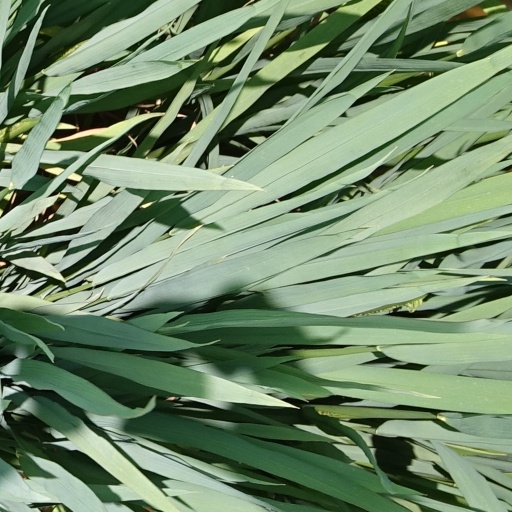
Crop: rice